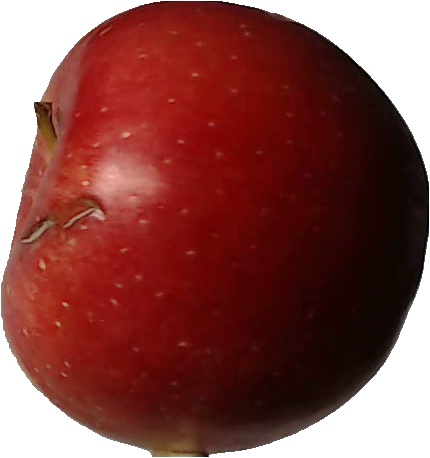
Label: apple_braeburn_1